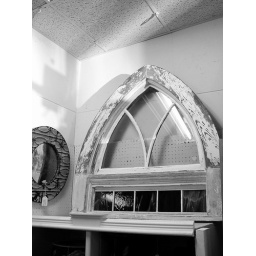
window casement in black and white